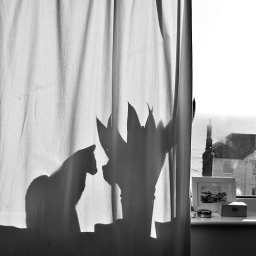
Flower in the window contemplating whether to dig out some earth from the plant pot.